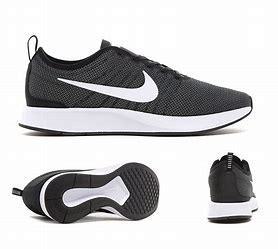
Brand: Nike
Model: Dualtone Racer